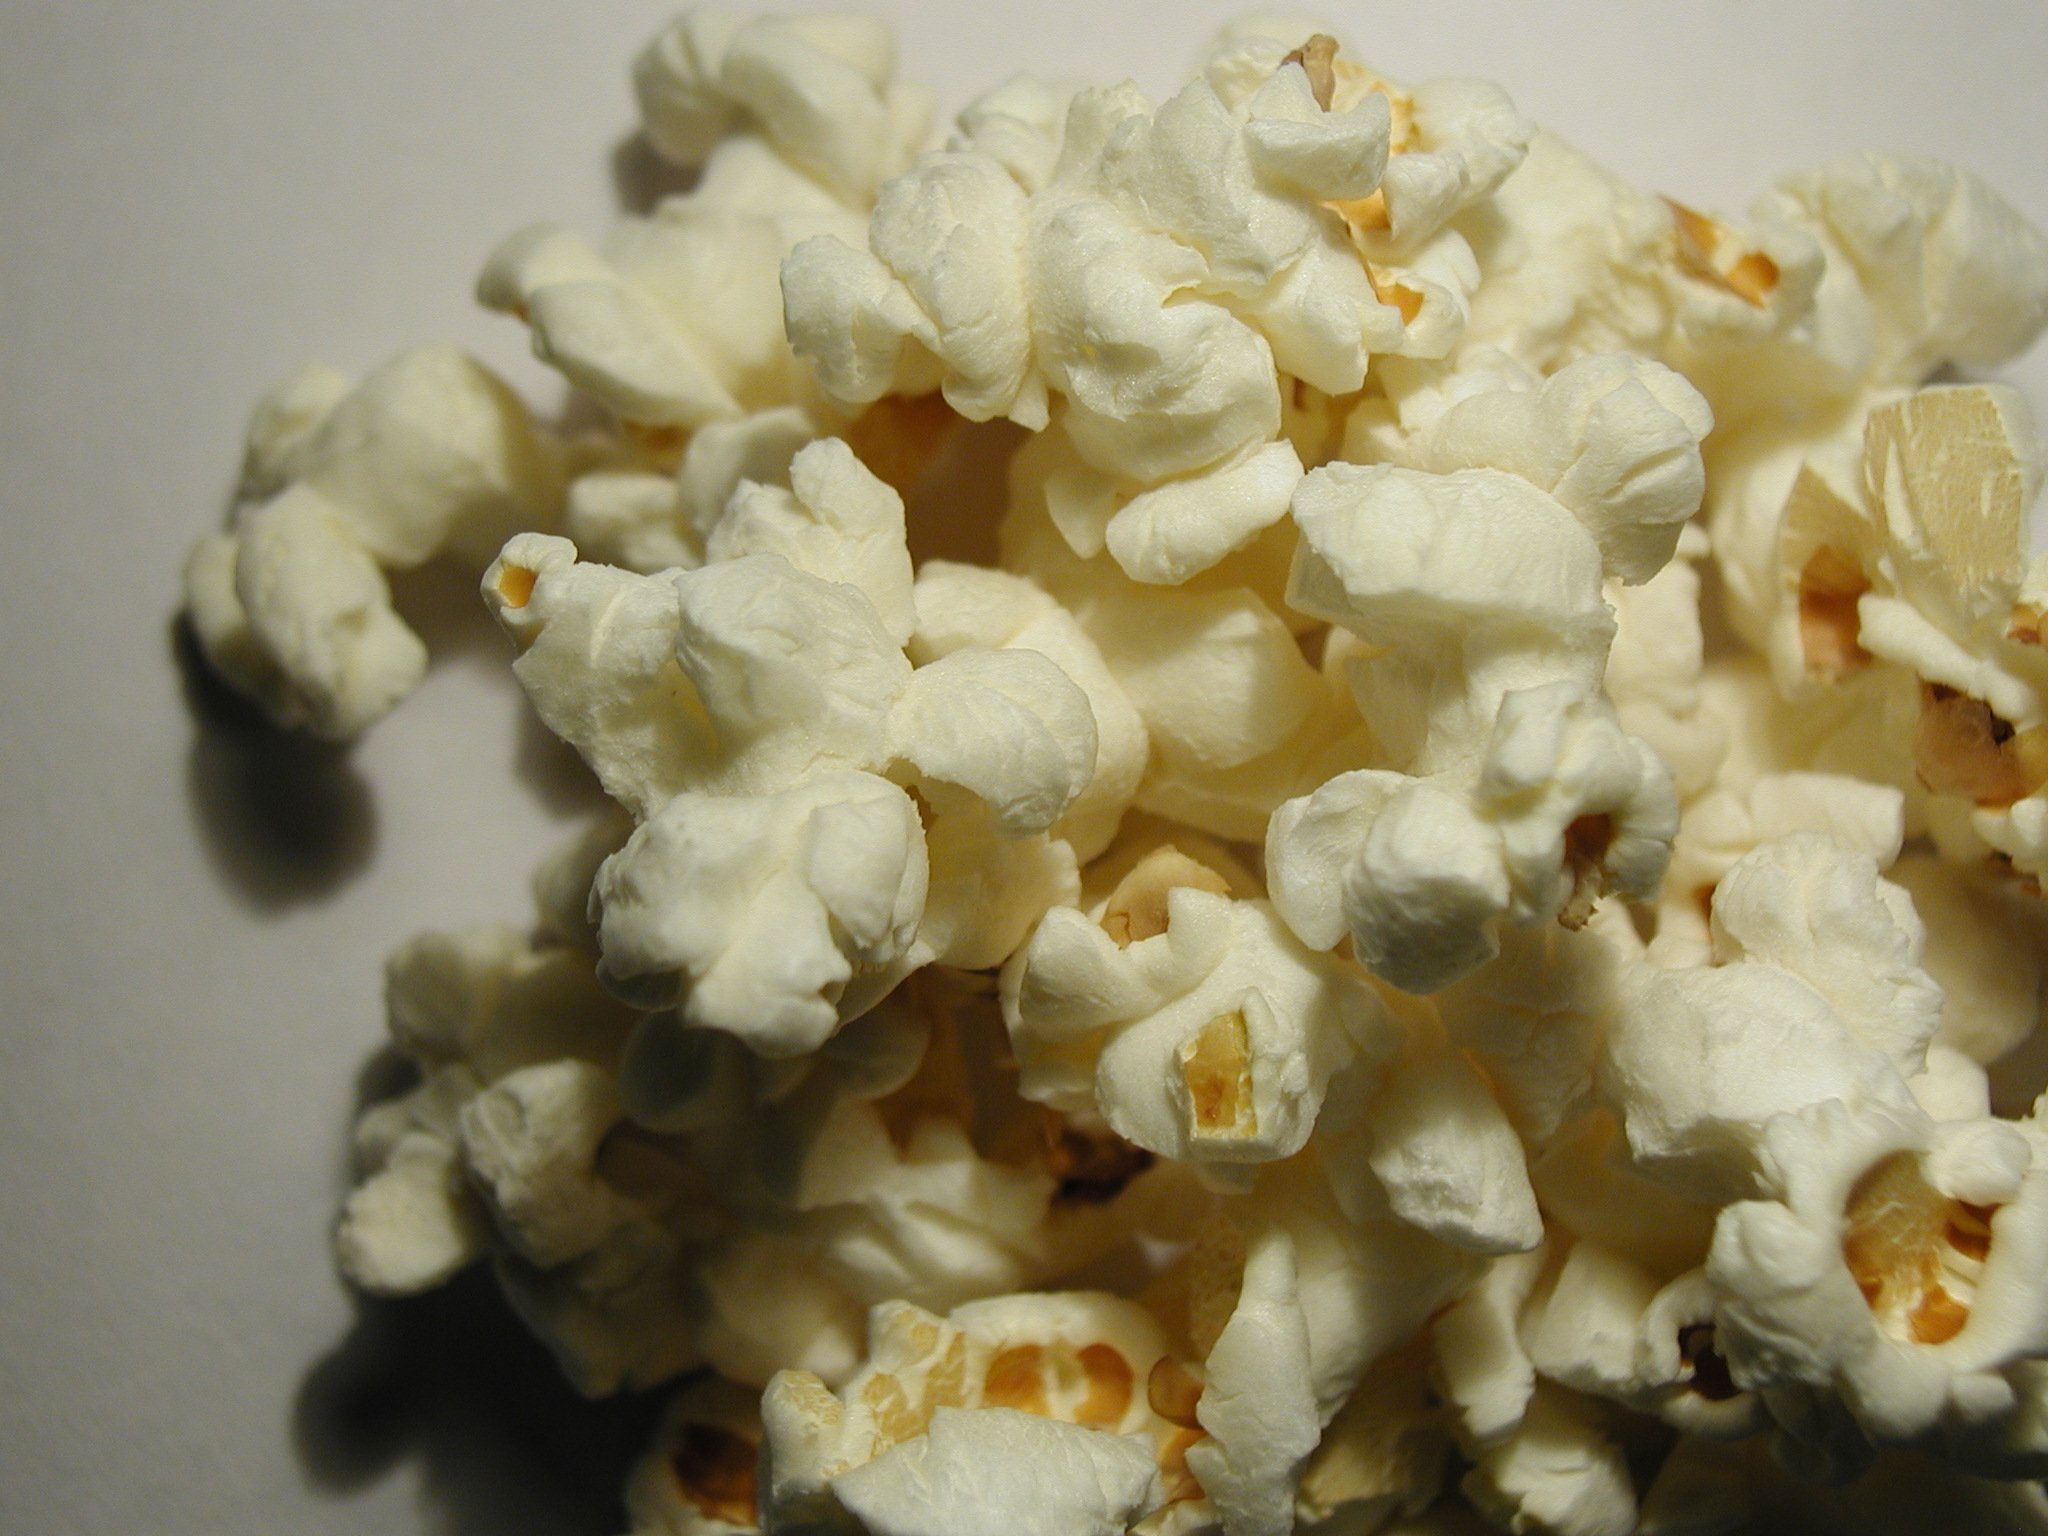
sweet, flower, petal, dish, food, produce, corn, snack, fast food, popcorn, salty, cinema, junk food, snack food, kettle corn